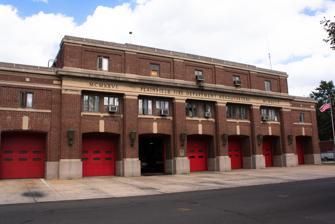
Building: Plainfield Central Fire Headquarters
Country: United States of America
Year built: 1926
United States historic place Plainfield Central Fire Headquarters U.S. National Register of Historic Places New Jersey Register of Historic Places Show map of Union County, New Jersey Show map of New Jersey Show map of the United States Location 315 Central Avenue, Plainfield, New Jersey Coordinates 40°36′54″N 74°25′26″W / 40.61500°N 74.42389°W / 40.61500; -74.42389 Area 0.6 acres (0.24 ha) Built 1926 Architect Robinson, George Ernest Architectural style Late 19th And 20th Century Revivals, Georgian Revival NRHP reference No. 93000131 NJRHP No. 2693 Significant dates Added to NRHP March 4, 1993 Designated NJRHP January 25, 1993 Plainfield Central Fire Headquarters is located in Plainfield , Union County , New Jersey , United States. The firehouse was built in 1926 and added to the National Register of Historic Places on March 4, 1993. See also National Register of Historic Places listings in Union County, New Jersey References